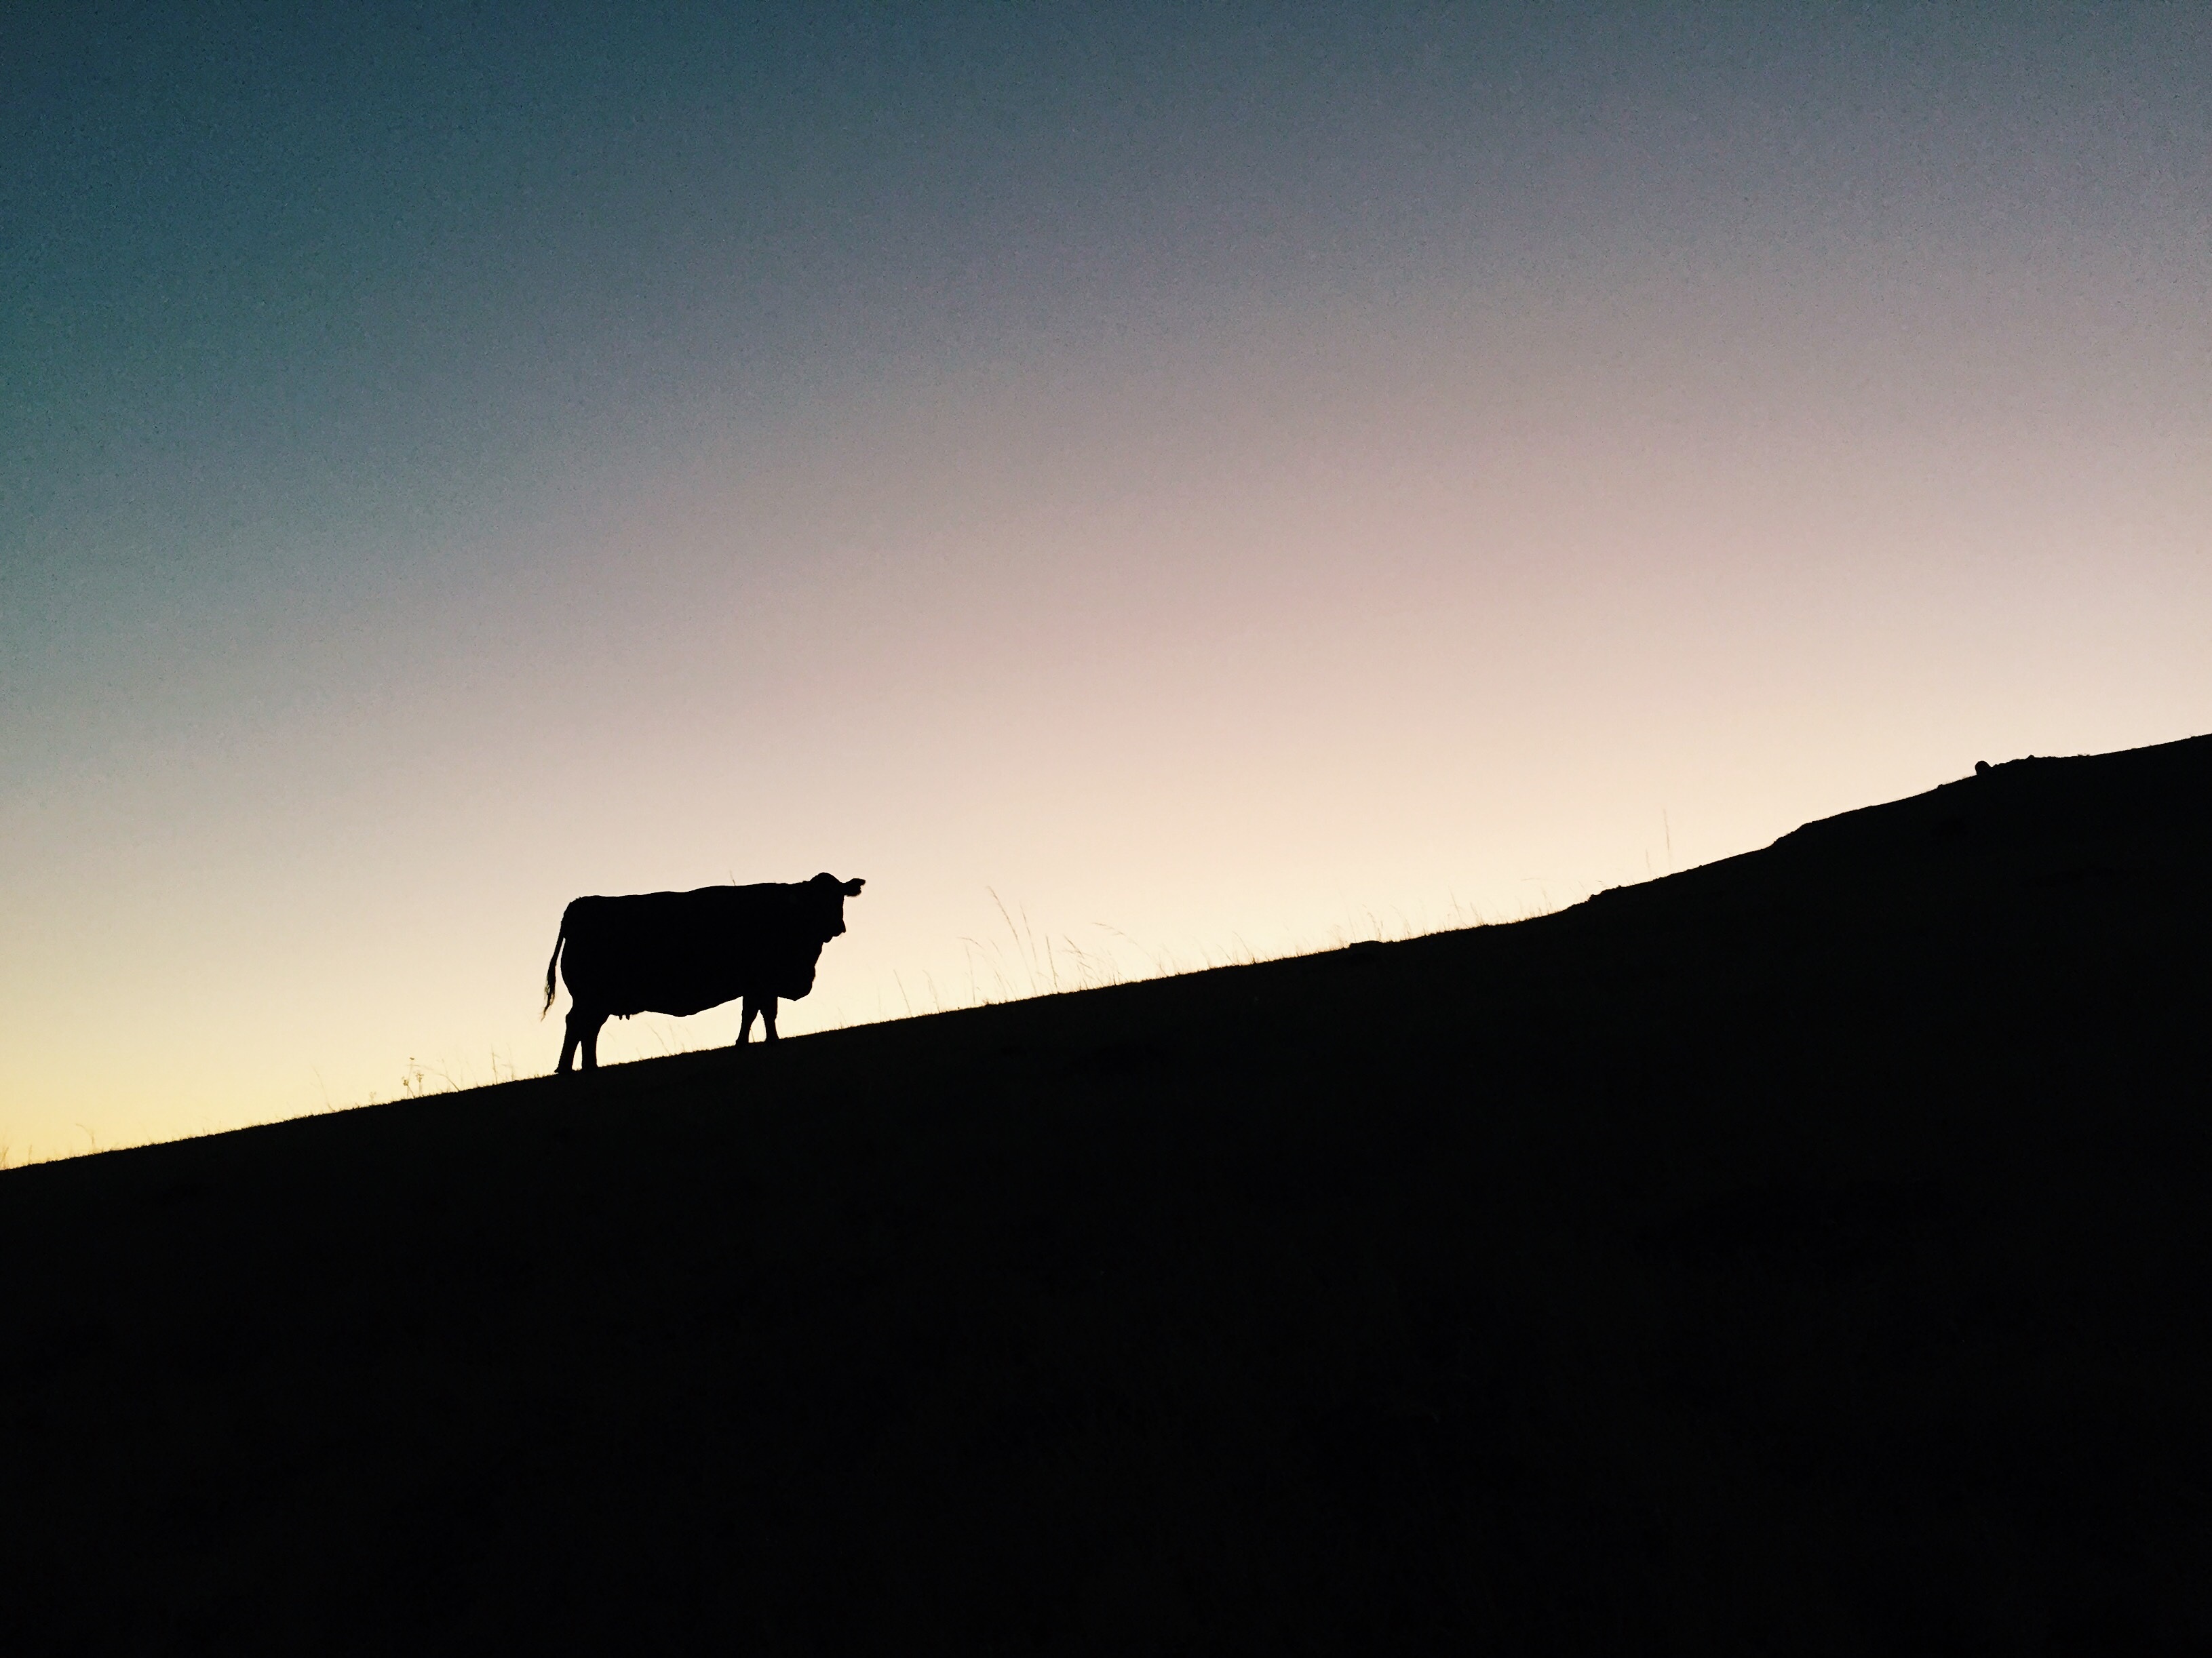
horizon, silhouette, mountain, cloud, sky, sunrise, sunset, sunlight, morning, hill, dawn, dusk, evening, natural environment, atmospheric phenomenon, atmosphere of earth